ACOMA

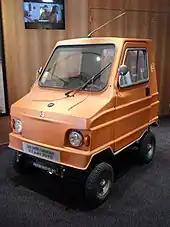
Acoma Comtesse Berline, type 810E

Two further models were produced in 1980 in conjunction with the Berline: the Sport which was a targa top design, and the related Coupé.